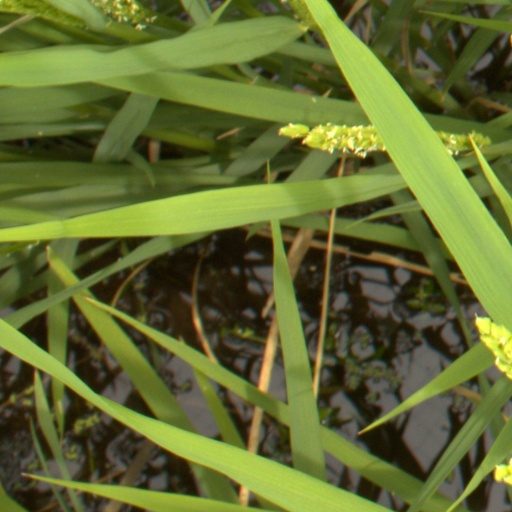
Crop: rice